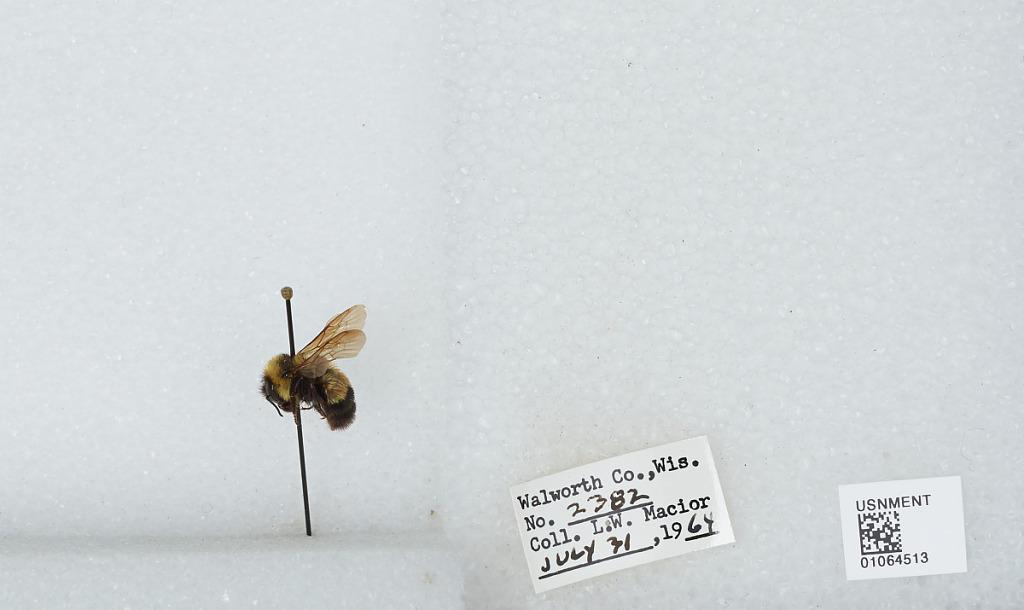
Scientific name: Bombus (Bombus) affinis Cresson
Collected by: L. Macior
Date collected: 1964-7-31
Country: United States
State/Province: Wisconsin
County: Walworth
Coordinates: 42.67, -88.54